Mechamato Movie

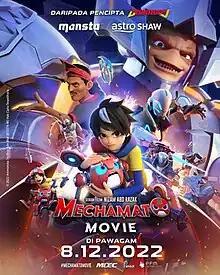
Theatrical release poster

Mechamato Movie is a 2022 Malaysian Malay-language animated superhero film and a prequel to the animated series "Mechamato: The Animated Series". Produced by Animonsta Studios and Astro Shaw with distributed by Astro Shaw, the film is written and directed by Nizam Razak, co-directed by Dzubir Mohamed Zakaria and stars Armand Ezra, Adzlan Nazir, Fadhli Mohd Rawi, Ielham Iskandar, Marissa Balqis, Fazreen Mohd, Hazzley Abu Bakar, and Feroz Faizal. The film follows Amato's first encounter with the MechaBot in a crashed prison spaceship where Amato eventually becomes the MechaBot's new master, leading them to be pursued by the mercenary Grakakus.